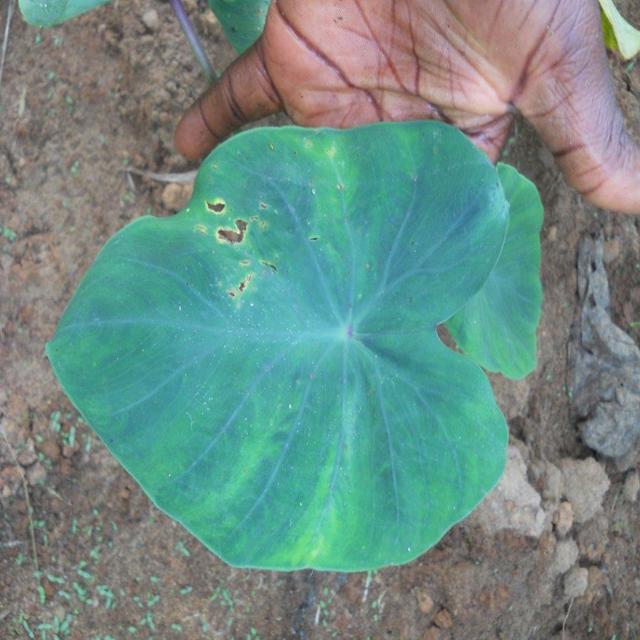
Label: Early_Blight